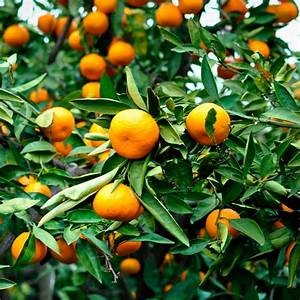
Label: mandarine